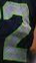
Number: 2